Colonialism

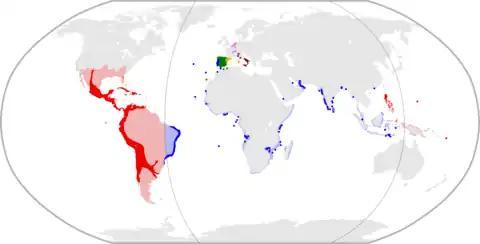
Iberian Union of Spain and Portugal between 1580 and 1640

When colonists settled in pre-populated areas, the societies and cultures of the people in those areas permanently changed. Colonial practices directly and indirectly forced the colonized peoples to abandon their traditional cultures and established complex systems of power, so-called colonialities. For example, European colonizers in the United States implemented the residential schools program to force native children to assimilate into the hegemonic culture.